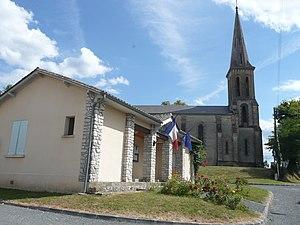
Bourg de Fraisse en Dordogne
Fraisse est une commune française située dans le département de la Dordogne, en région Nouvelle-Aquitaine.